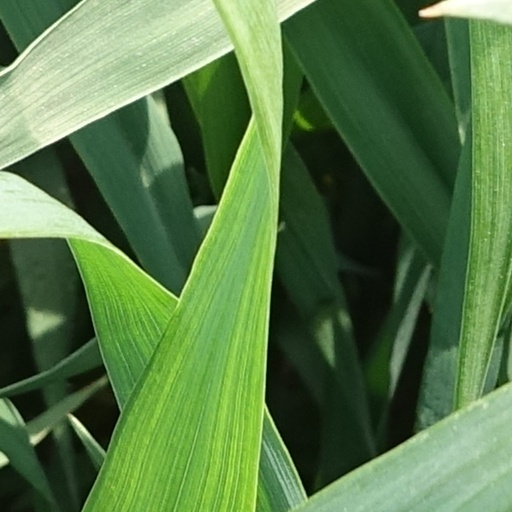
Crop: wheat